Ernst Enno

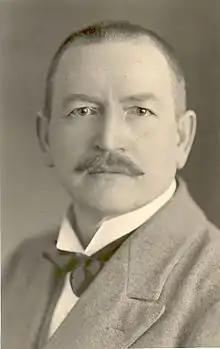
Ernst Enno

Ernst Enno was born in Valguta, the son of the local Manor's coachman, Prits Enno. He spent his childhood on Soosaar farm in Valguta near Rõngu. At the age of eight, he attended the parish school of Lapetukme and then the prestigious Hugo Treffner Gymnasium and at the secondary school (Reaalkool) in Tartu. Enno studied business administration from 1896 to 1904 at the Riga Polytechnic Institute.